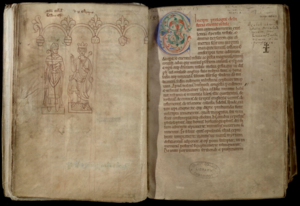
Le Liber Eliensis est une chronique anonyme en latin médiéval rédigée au XIIᵉ siècle à l'abbaye d'Ely, dans la région des Fens à l'est de l'actuel Cambridgeshire. Son auteur est inconnu.